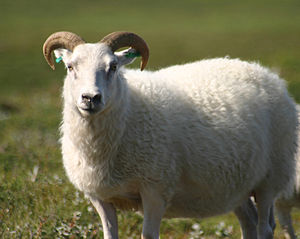
Island / Geografi / Dyre- og planteliv
Islandsk får. De findes både med og uden horn.
Island er en nordisk europæisk østat, der ligger, hvor Nordatlanten møder Ishavet på den midtatlantiske ryg. Landet har 364.260 indbyggere og et areal på 103.000 km², hvoraf landarealet udgør 100.250 km², hvilket gør det til Europas tyndest befolkede land. Landets hovedstad og største by er Reykjavík, der sammen med de omgivende områder i den sydvestlige del af landet er hjemsted for to tredjedele af landets befolkning.